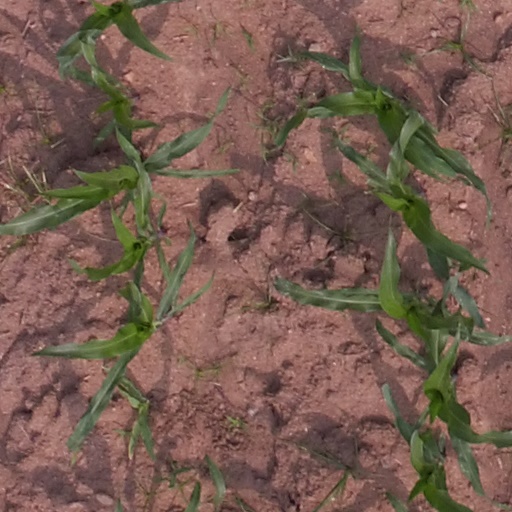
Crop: maize; corn